Church of Saint-Ouen-le-Vieux

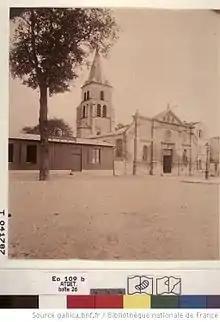
1901 photograph by Eugène Atget.

St. Ouen died on that place in 686. Hilduin of Saint-Denis reported that a chapel was located there in 832. The chapel was built on the bank of the Seine and kept its relics; thus it became a pilgrimage site. In the 12th century, a Romanesque chapel was built on the same site. The choir and the capitals were sculpted with acanthus leaves between the 1140s and the 1160s. The keystone from the House of Condé was added in the 16th century, while the façade was ended during the reign of Henry IV. The portal was destroyed during the Wars of Religion and re-built in the 17th century.